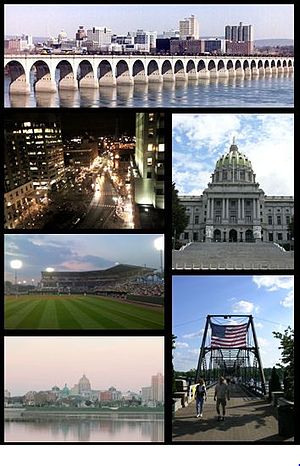
Harrisburg
Harrisburg er hovedstad i den amerikanske delstat Pennsylvania. Byen, der har 49.528 indbyggere, er administrativt centrum for det amerikanske county Dauphin County og ligger ved bredden af floden Susquehanna River.